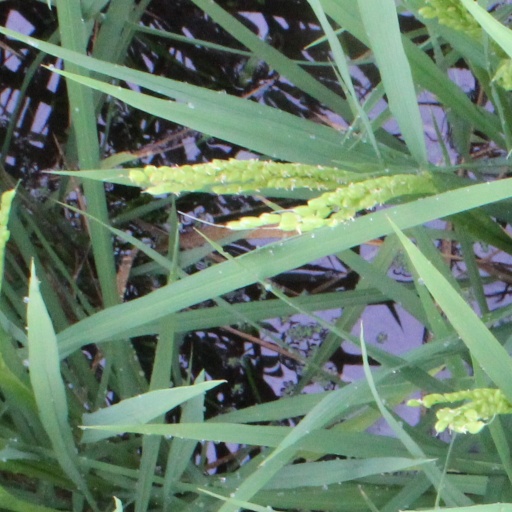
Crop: rice